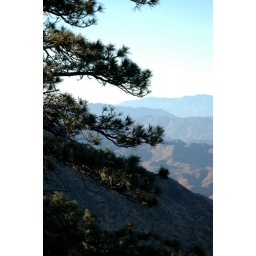
Location was just outside San Diego. I liked how the mountains faded into differant hues of blue in the distance.